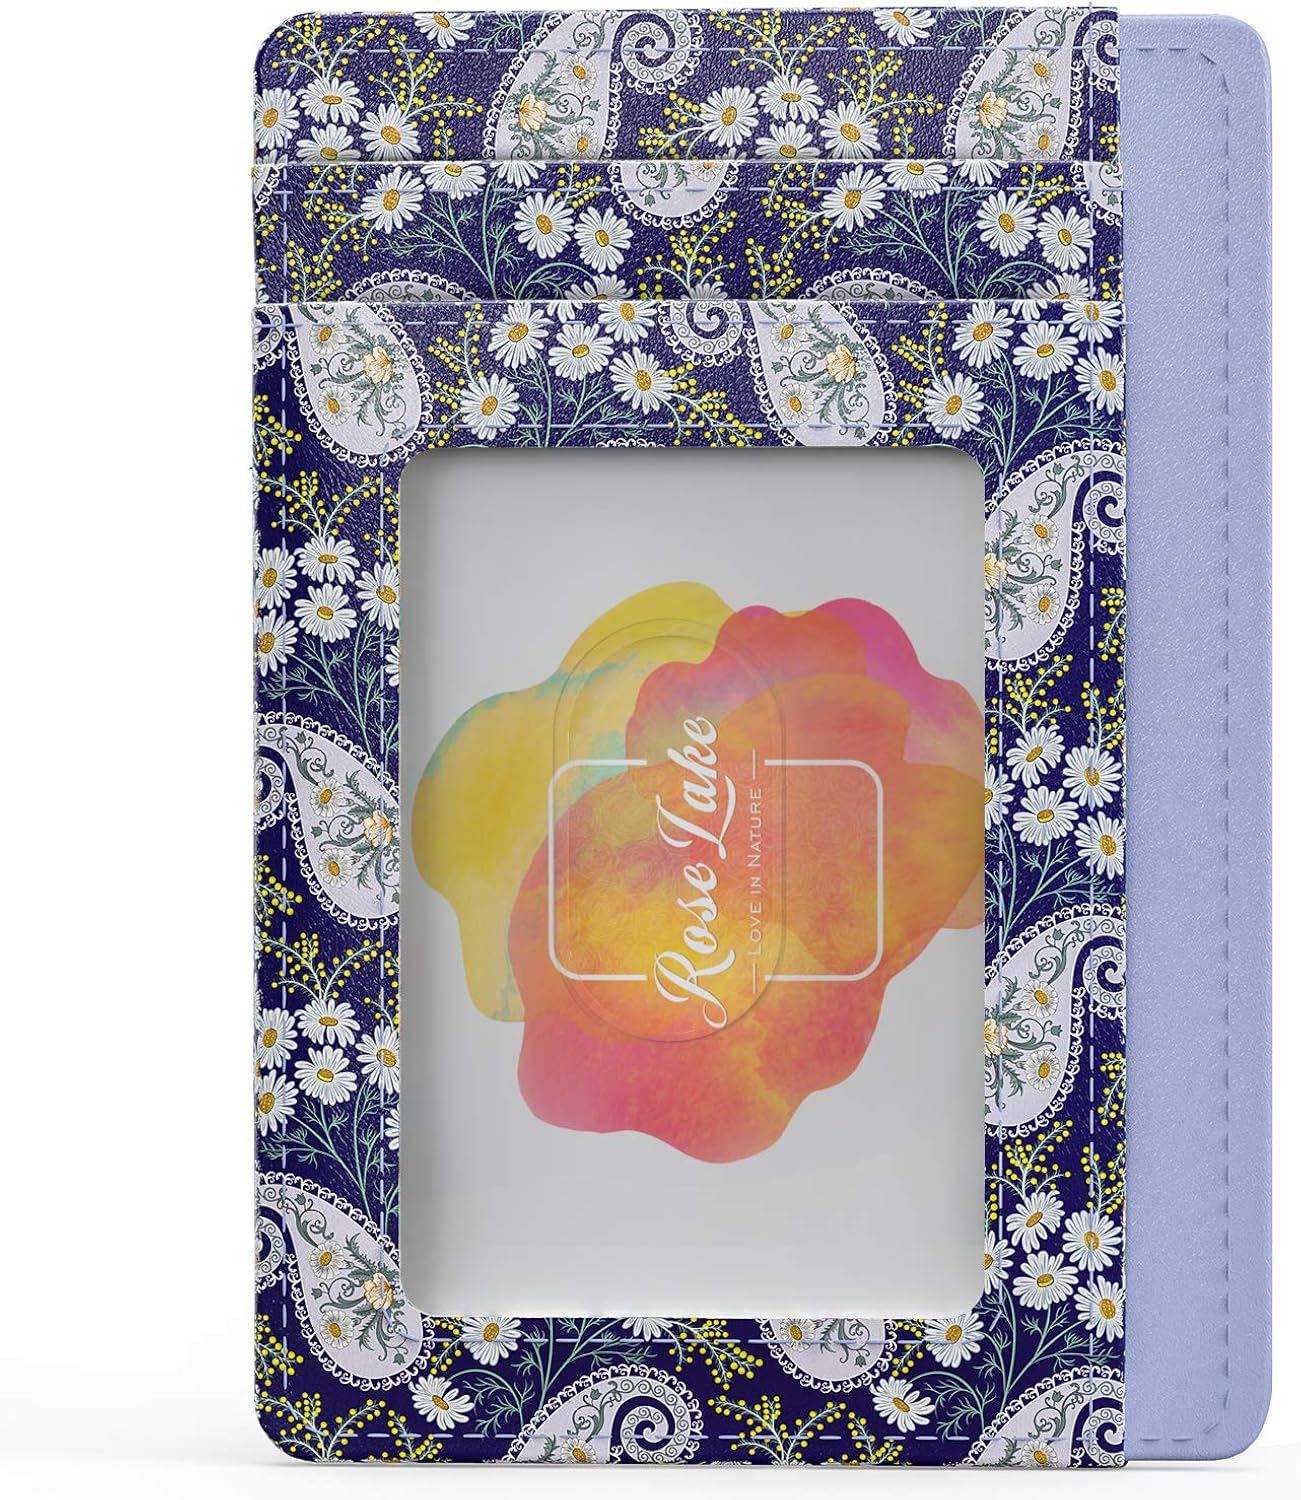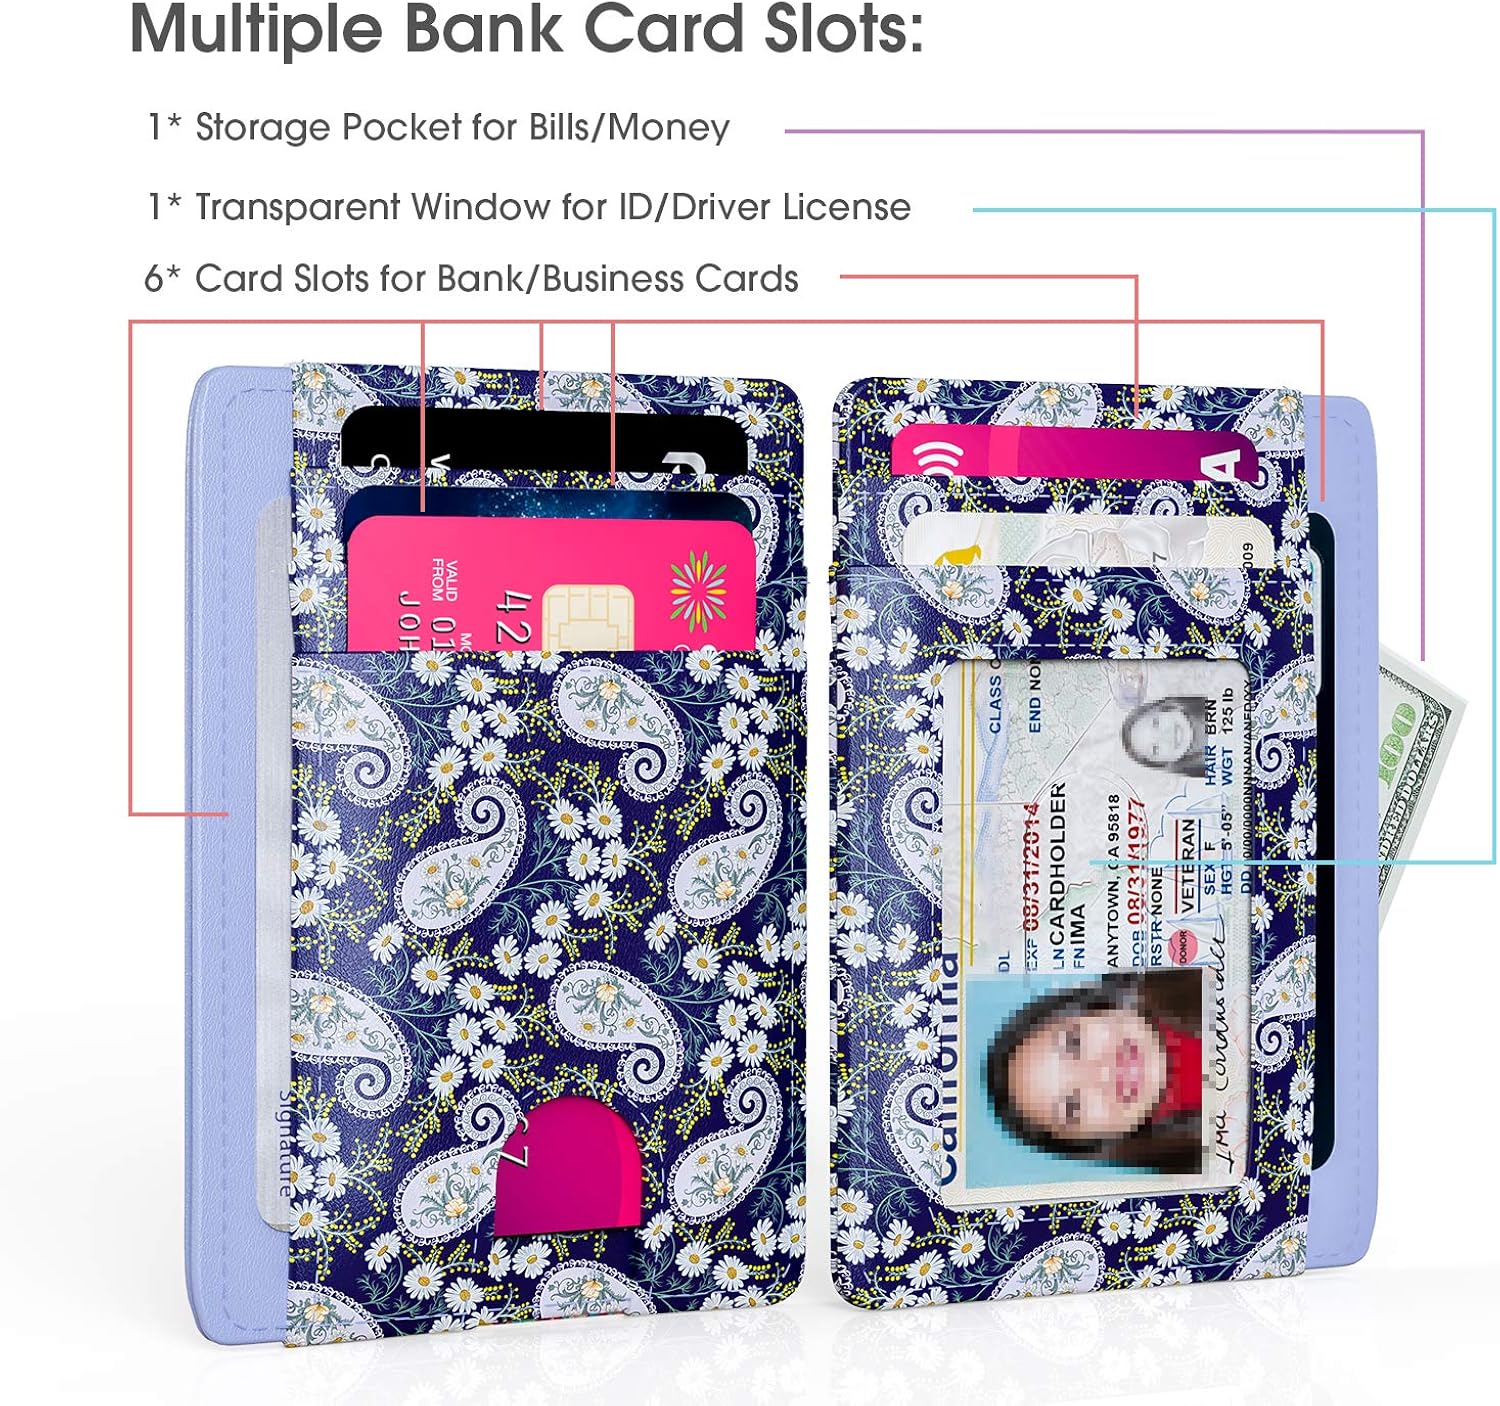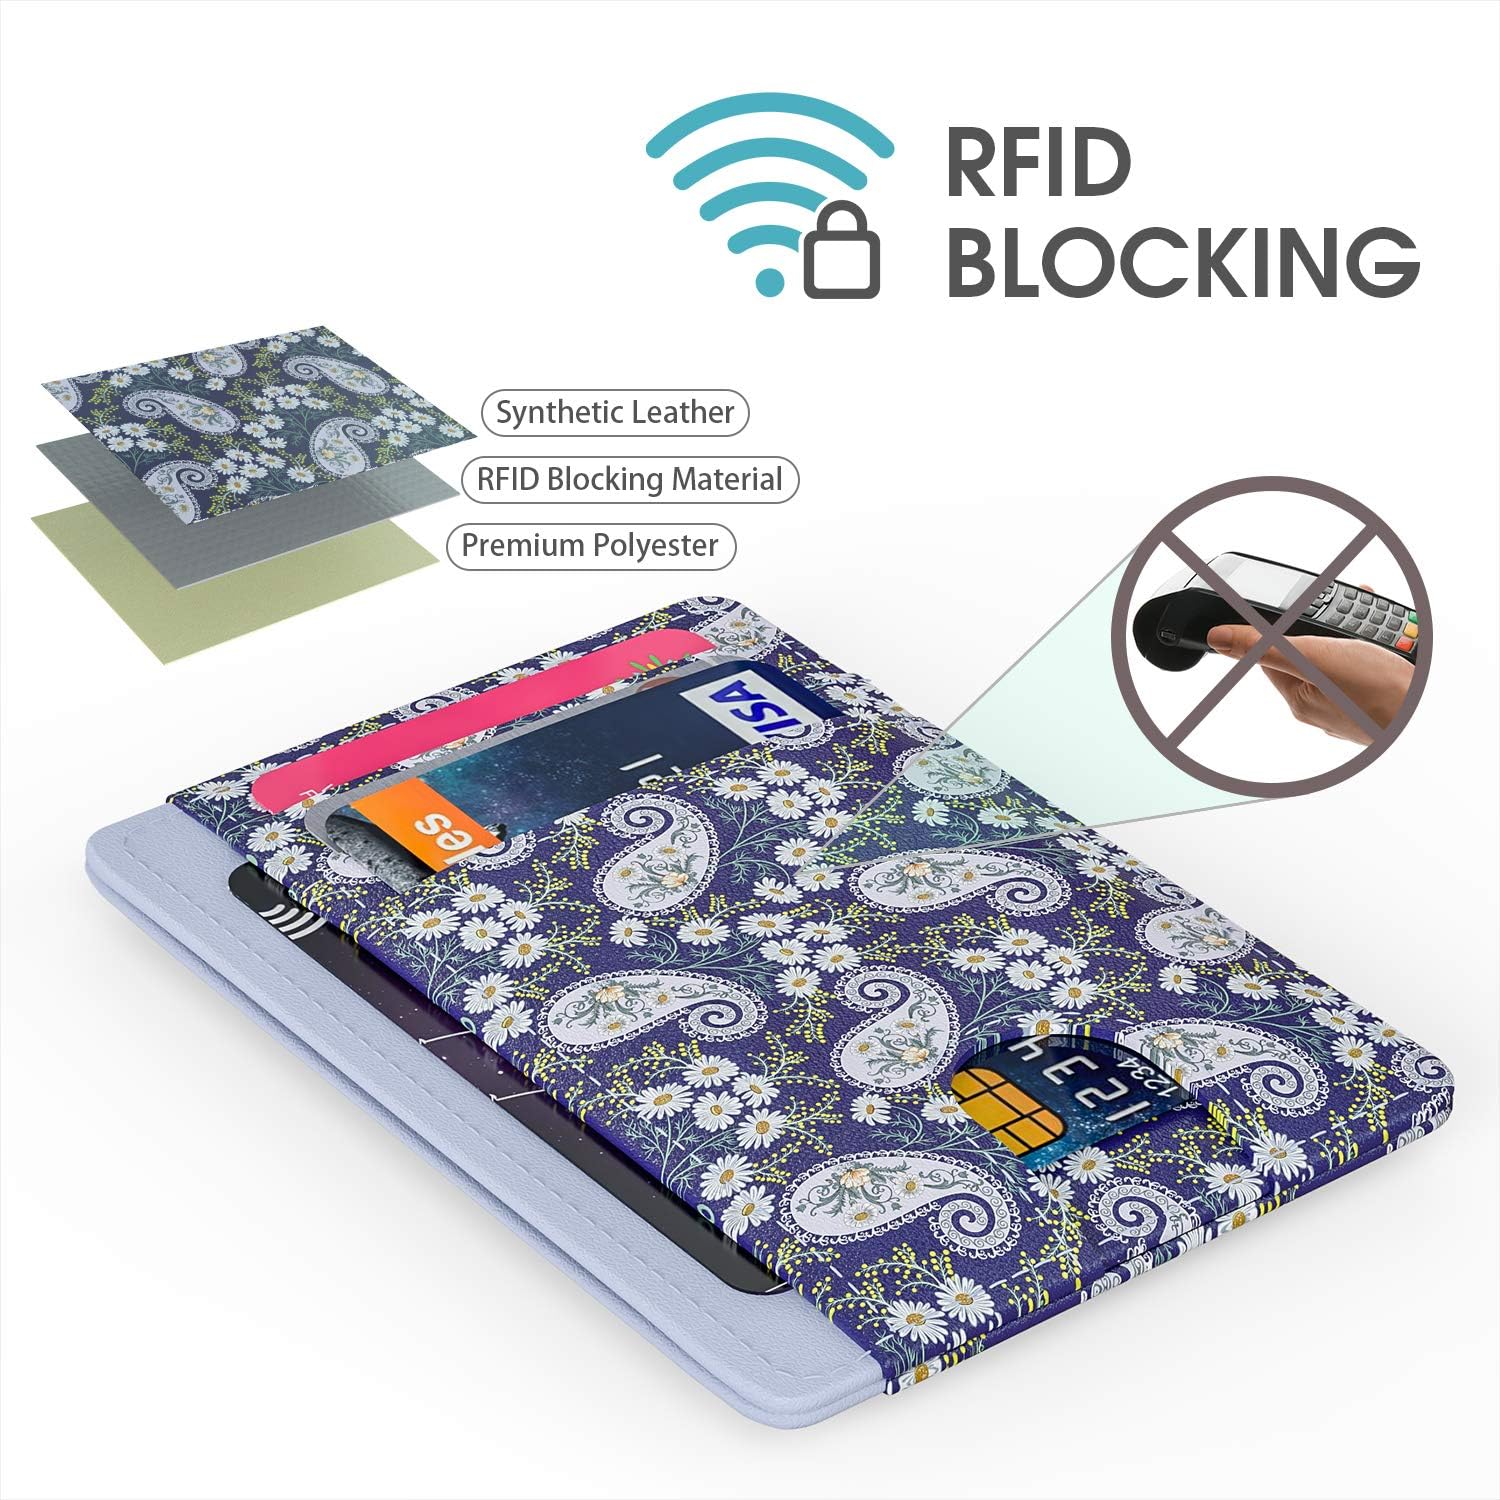
Slim Minimalist Wallet Front Pocket RFID Blocking Leather Credit Card Holder Case for Women Girls Ladies Gift Purple Paisley Floral
Category: AMAZON FASHION
Key Features: ✔ Made of synthetic leather and premium lining. ✔ Soild construction and artful print appearance. ✔ Advanced RFID Blocking Technology. ✔ The RoseLake Wallet Features 8 Slot Compartments. ✔ Easy to open magnetic closure. ✔ Available in stylish and fun colors.
Features: Faux Leather lining | Magnetic closure | Dry Cloth Clean | Ultra Slim Design: measuring 4.5x 3.2x 0.16 inches, it may be small in size, but it still has the capacity to hold your business cards, credit cards, and other identification. The compact card case is both lightweight and ideally sized to fit into your pocket or compartment or your bag or briefcase. | RFID Protection: the lining has RFID protection and enhances personal information security, prevent vital cards detail from unnoticed scan. It blocks RFID, tested for credit cards, debit cards, driver licenses, and ID cards. | Minimalist Wallet Designed for Practicality: made from synthetic leather, features 6 RFID protected credit card slots, one ID window, one currency Pouch. Get one to keep everything neatly stored wherever you go. | Colorful and Lightweight: weighing only 1.05 ounce and with expressive pattern options and eye-catching purple paisley prints, bring you some pleasure every time you take it out. | Refund & 12 Months Free Replacement Guarantee: 60 days money back and 12 months replacement if quality issue or delivery damaged.